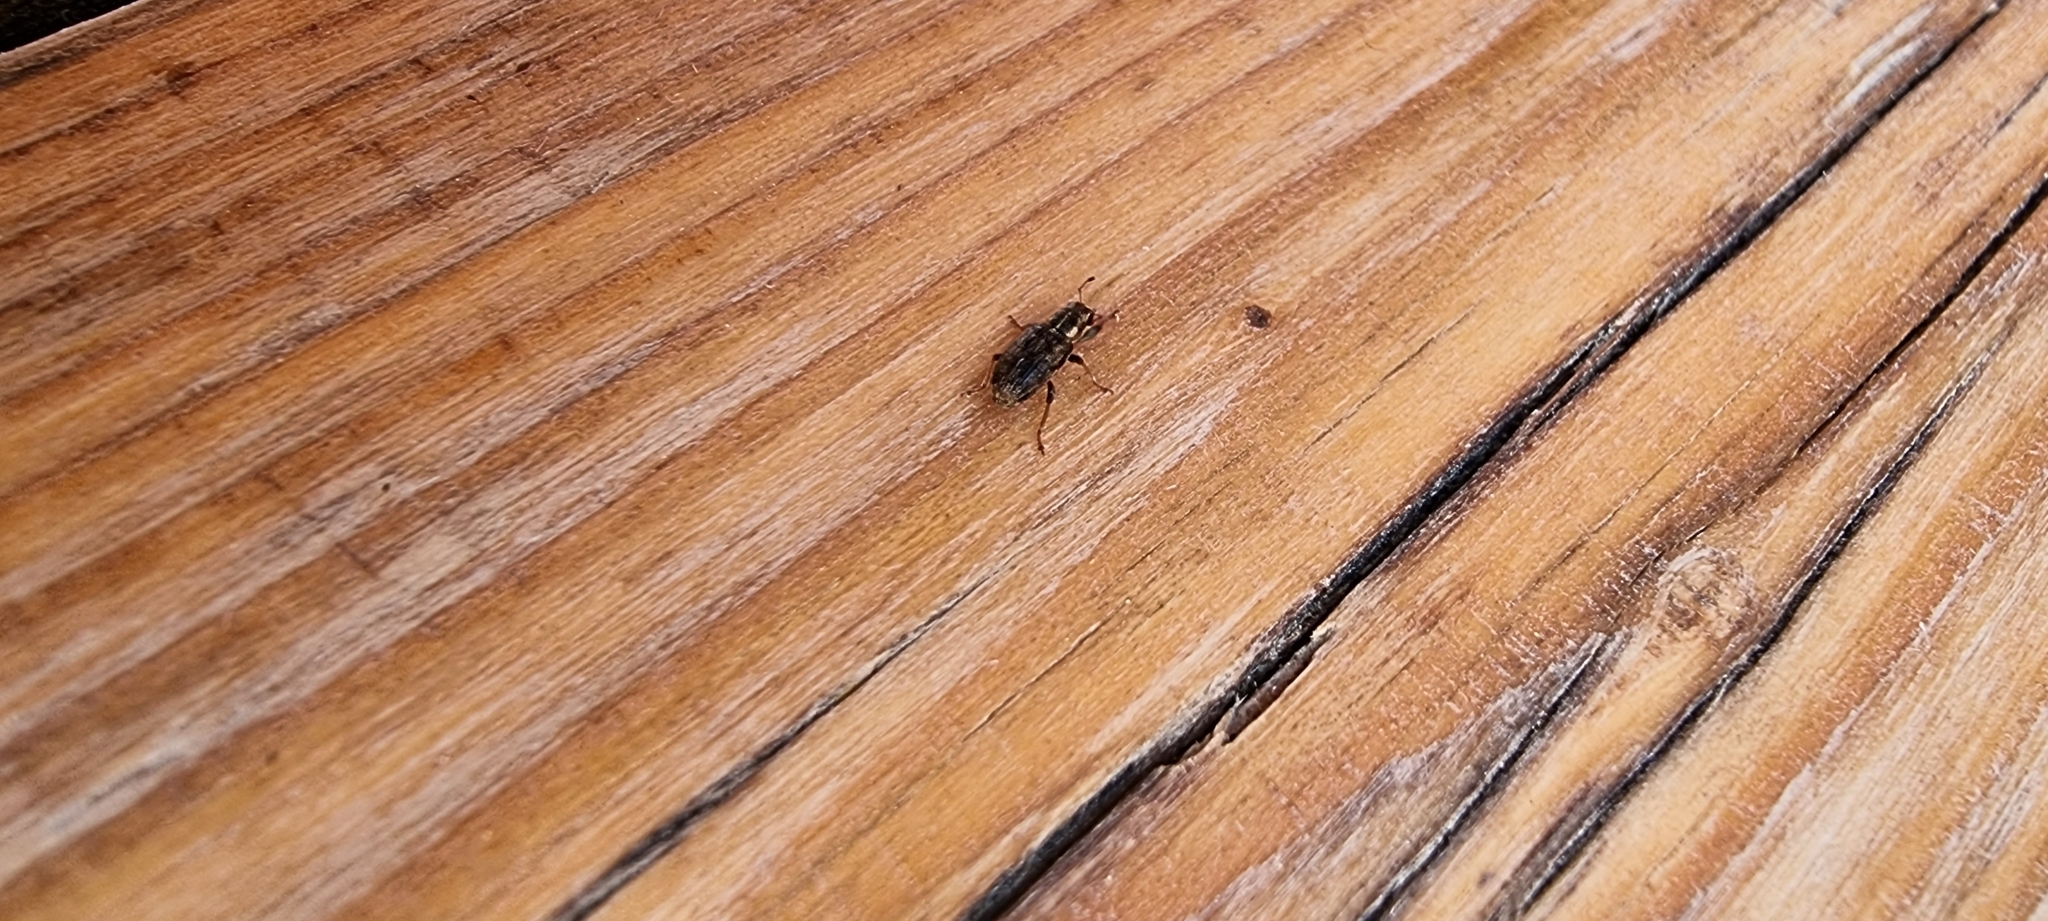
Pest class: pea_leaf_weevil